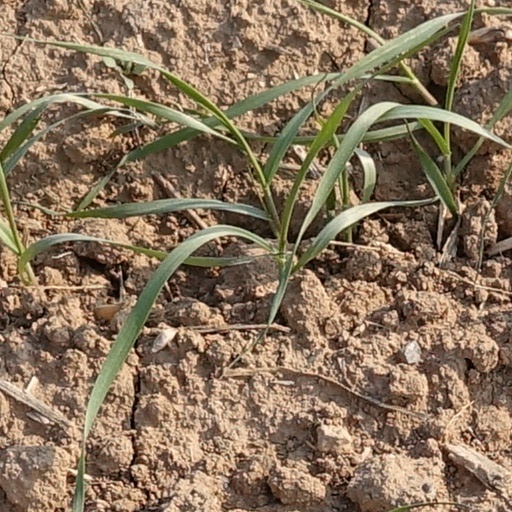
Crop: wheat